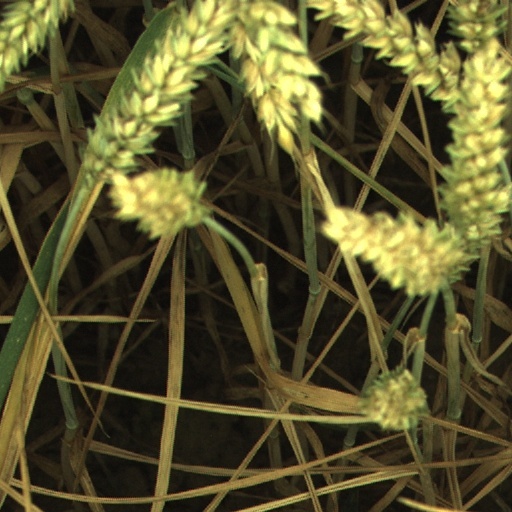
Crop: wheat